Huamo

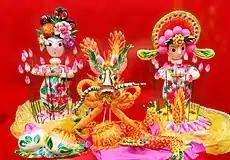
Wedding huamo, featuring a bridal couple

Huamo is a Chinese method of decorating specially shaped mantou. Huamo are a feature of the folk art of Shanxi and are often prepared for festivals such as Qingming. Wenxi County in Shanxi is particularly renowned for its huamo. Many shapes such as fish, guanmao, birds and dragons are used.